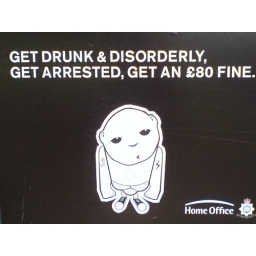
funny sticker over a home office poster taken on 29th may 2005